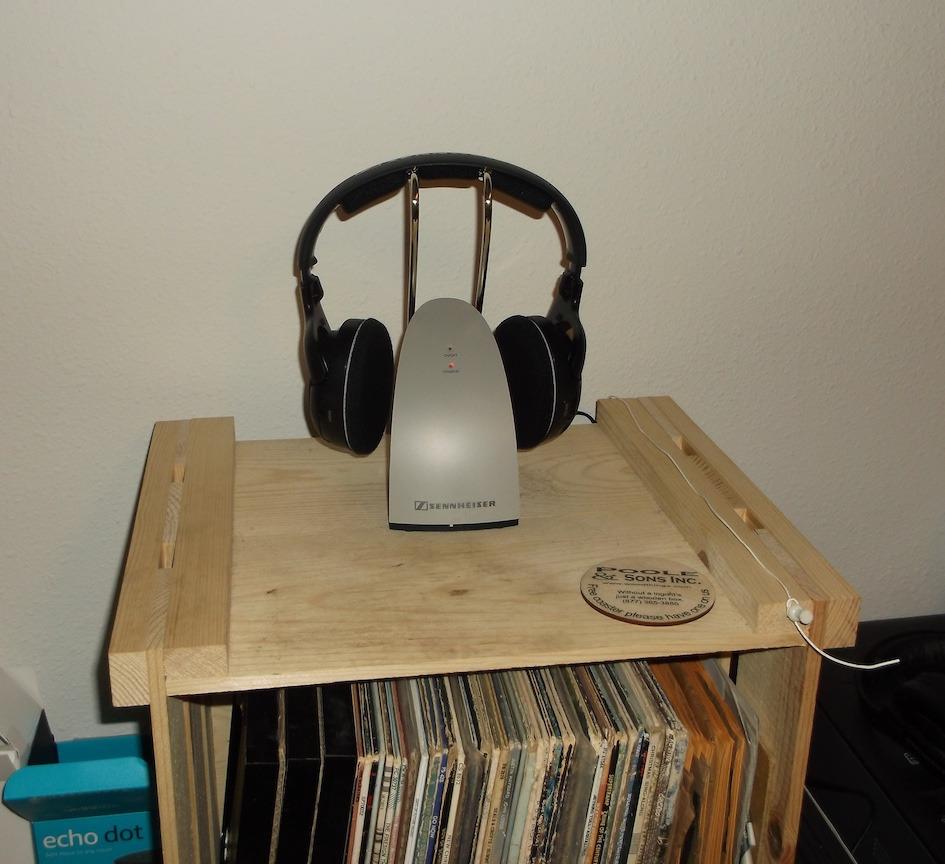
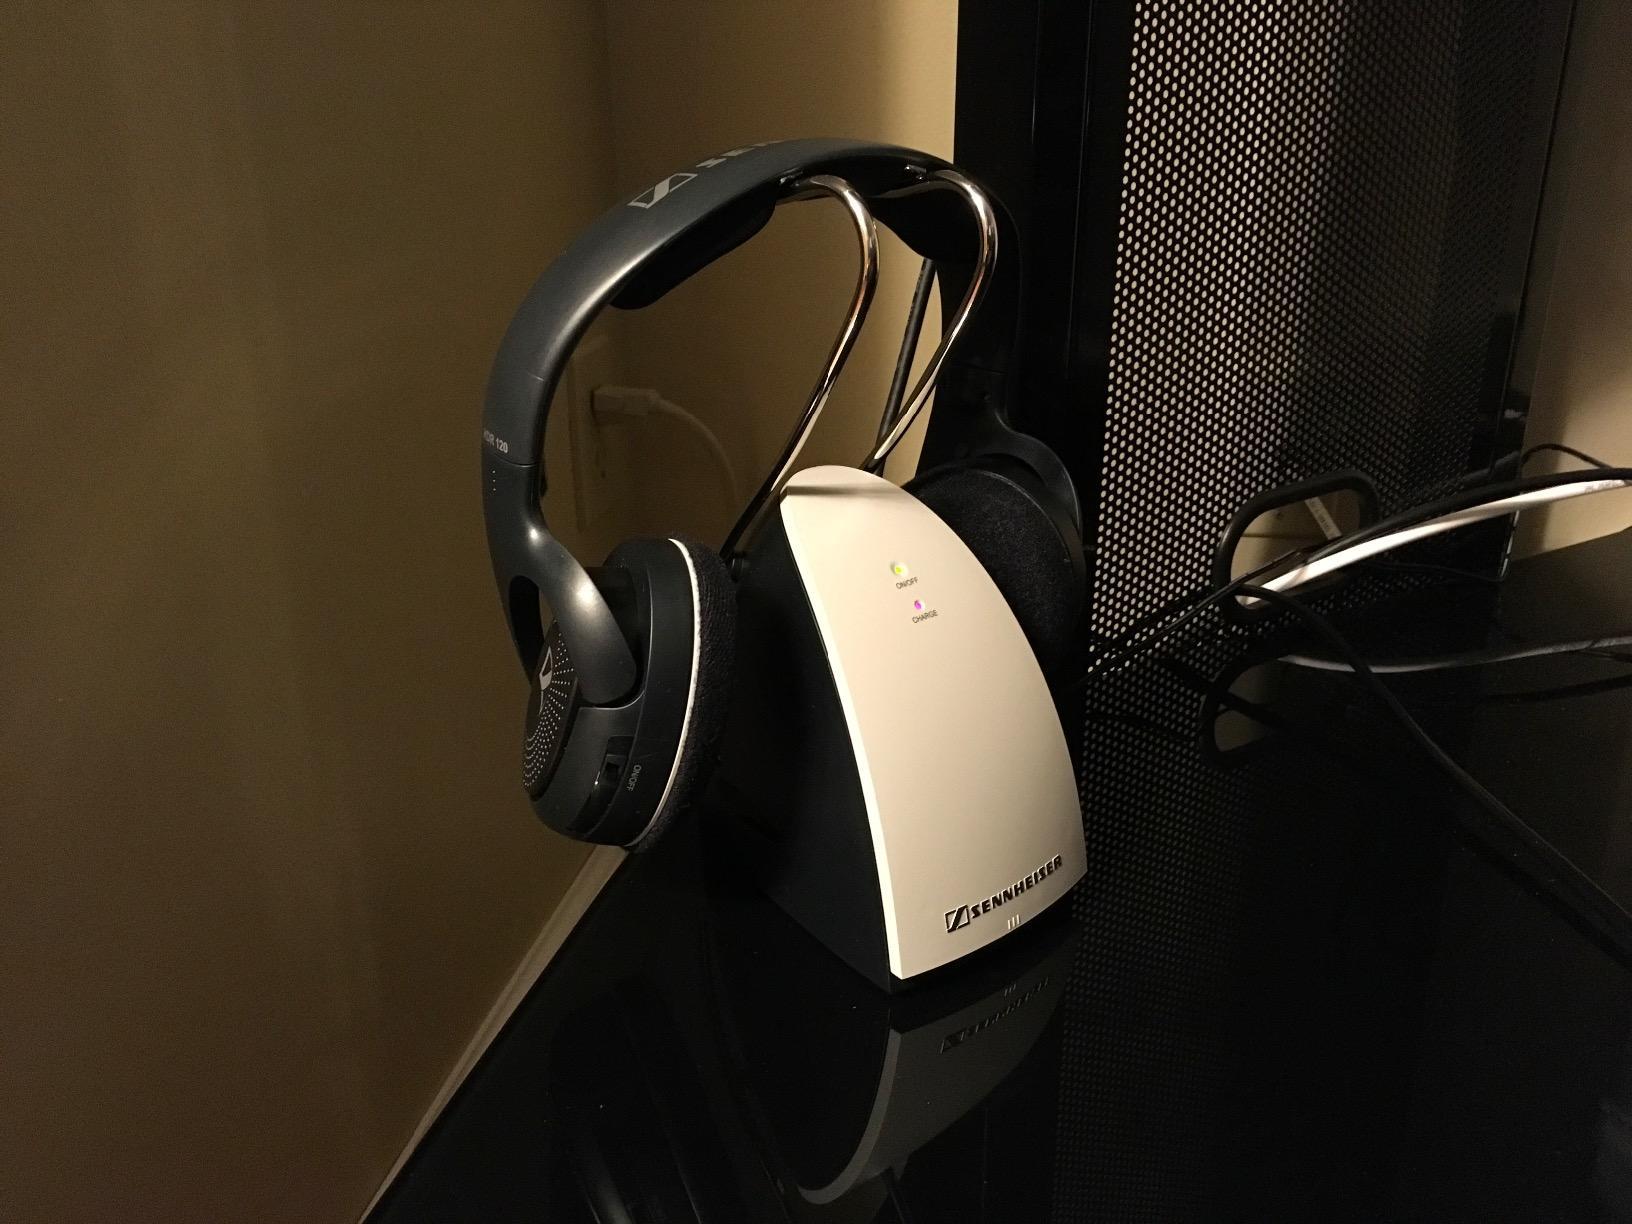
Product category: headphones
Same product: yes